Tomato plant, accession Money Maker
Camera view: bottom (45 deg); turntable rotation: 120 degrees
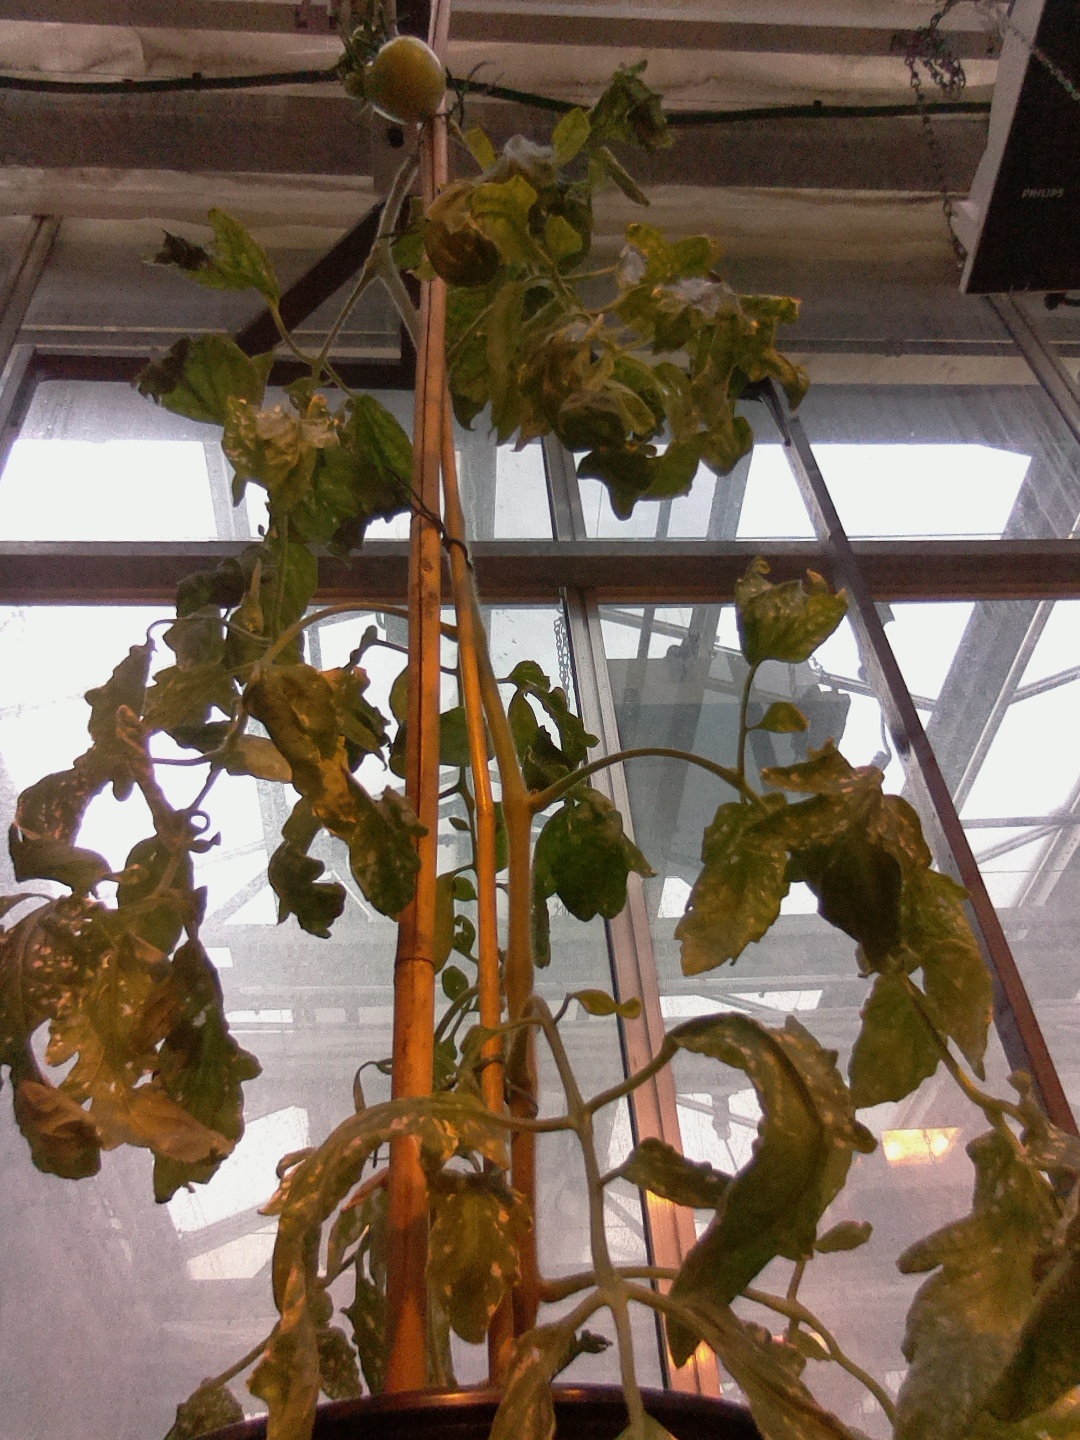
BBCH growth stage 77: 70%-80% of final fruit size